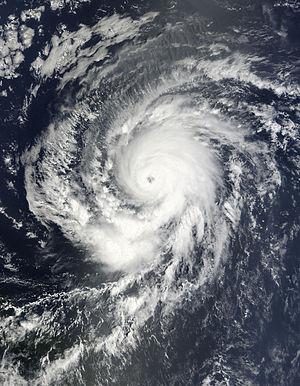
L’ouragan Fred est le 7ᵉ système cyclonique de la saison 2009 dans l'océan Atlantique nord et le 6ᵉ à recevoir un nom. Son origine est une onde tropicale bien structurée sortant de la côte africaine le 6 septembre. Le développement s'accélère vite dans la nuit du 8 au 9 pour atteindre en un peu plus de 12h l'intensité d'ouragan de catégorie 3 dans l'échelle de Saffir-Simpson. Fred s'affaiblit ensuite et se dissipe à partir du 12 septembre en pleine océan.
La saison cyclonique 2009 dans l'océan Atlantique nord est une série modérée de cyclones tropicaux formés depuis l'océan Atlantique. Bien que la dépression tropicale Un se soit formée le 28 mai 2009, la saison débute officiellement le 1ᵉʳ juin 2009 et se termine le 30 novembre. Le dernier cyclone de la saison, Ouragan Ida se dissipe le 10 novembre. La saison 2009 recense un total de deux dépressions tropicales, sept tempêtes tropicales, un ouragan de catégorie 2 et deux ouragans majeurs. L'inactivité saisonnière est due au développement d'un événement El Niño modéré dans le Pacifique. Celui-ci amène des conditions défavorables à la formation de cyclones tropicaux au-dessus de l'Atlantique nord. Cette saison égalise provisoirement, en attendant la fin définitive et la ré-analyse de la saison, le record du plus faible nombre d'ouragans. Malgré tout, quatre cyclones ont affecté les terres, ce qui n'est pas négligeable au vu de la faible activité : l’ouragan Bill qui a atteint la catégorie 4 de l’échelle de Saffir-Simpson, Fred la catégorie 3, Ida la catégorie 2 et la tempête tropicale Danny.